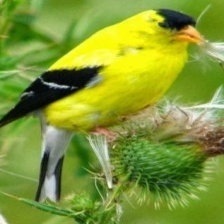
Species: AMERICAN GOLDFINCH
Scientific name: SPINUS TRISTIS
ImageNet parent category: goldfinch